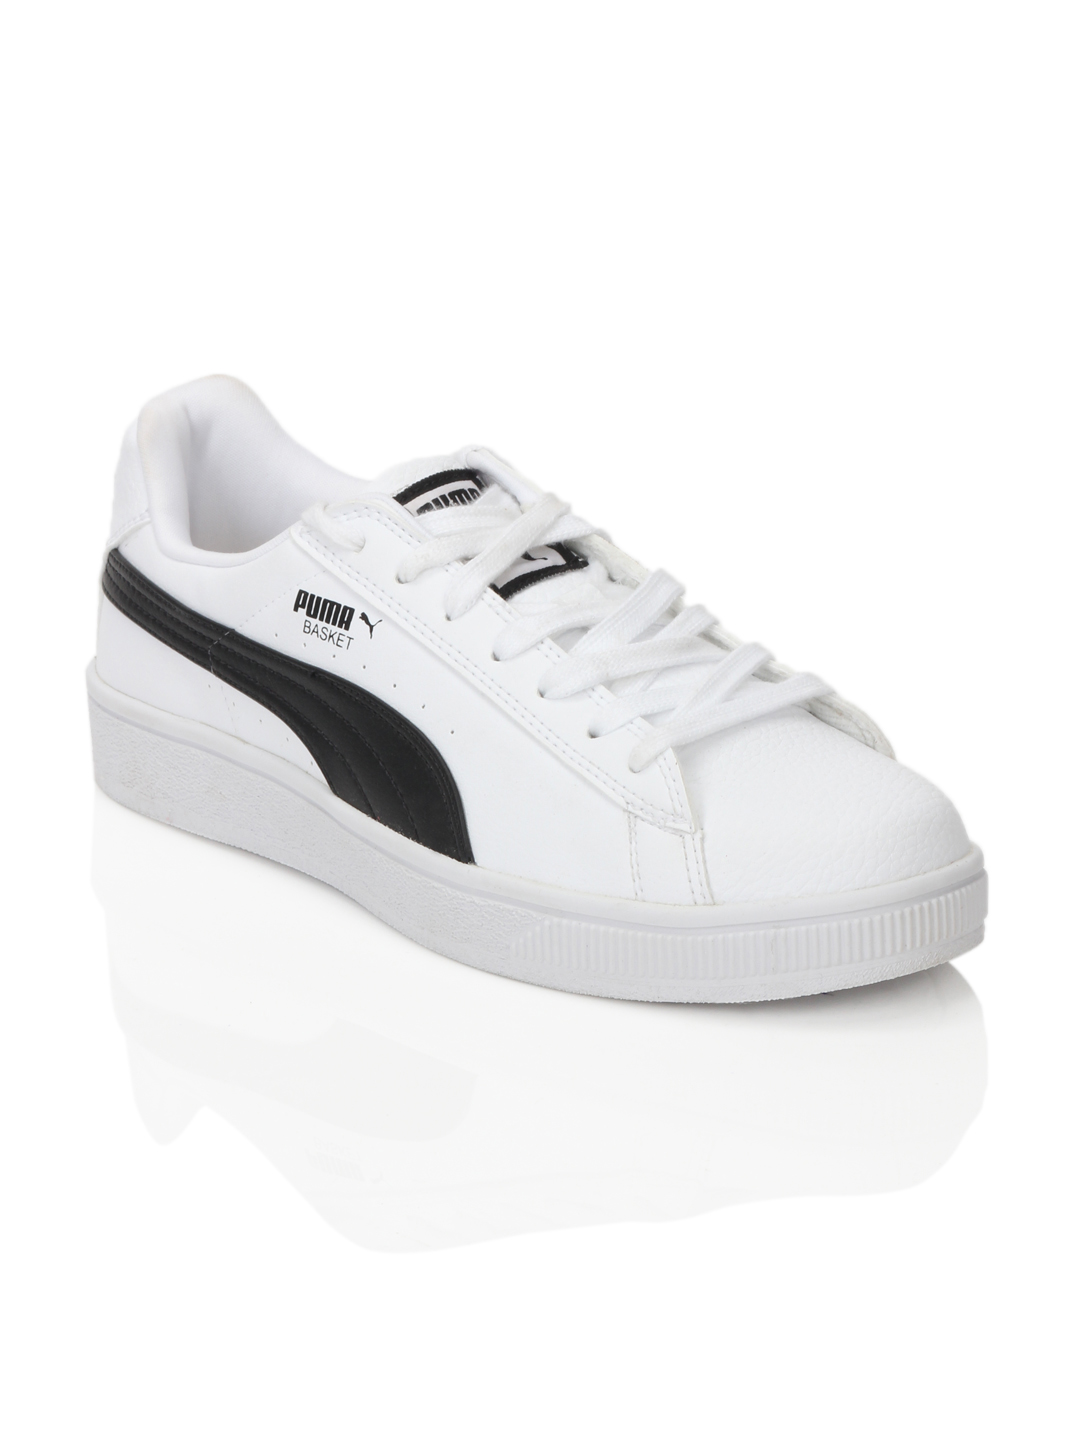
Puma Men II Biz White Shoes
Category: Footwear / Shoes / Casual Shoes
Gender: Men
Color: White
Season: Summer 2012
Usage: Casual